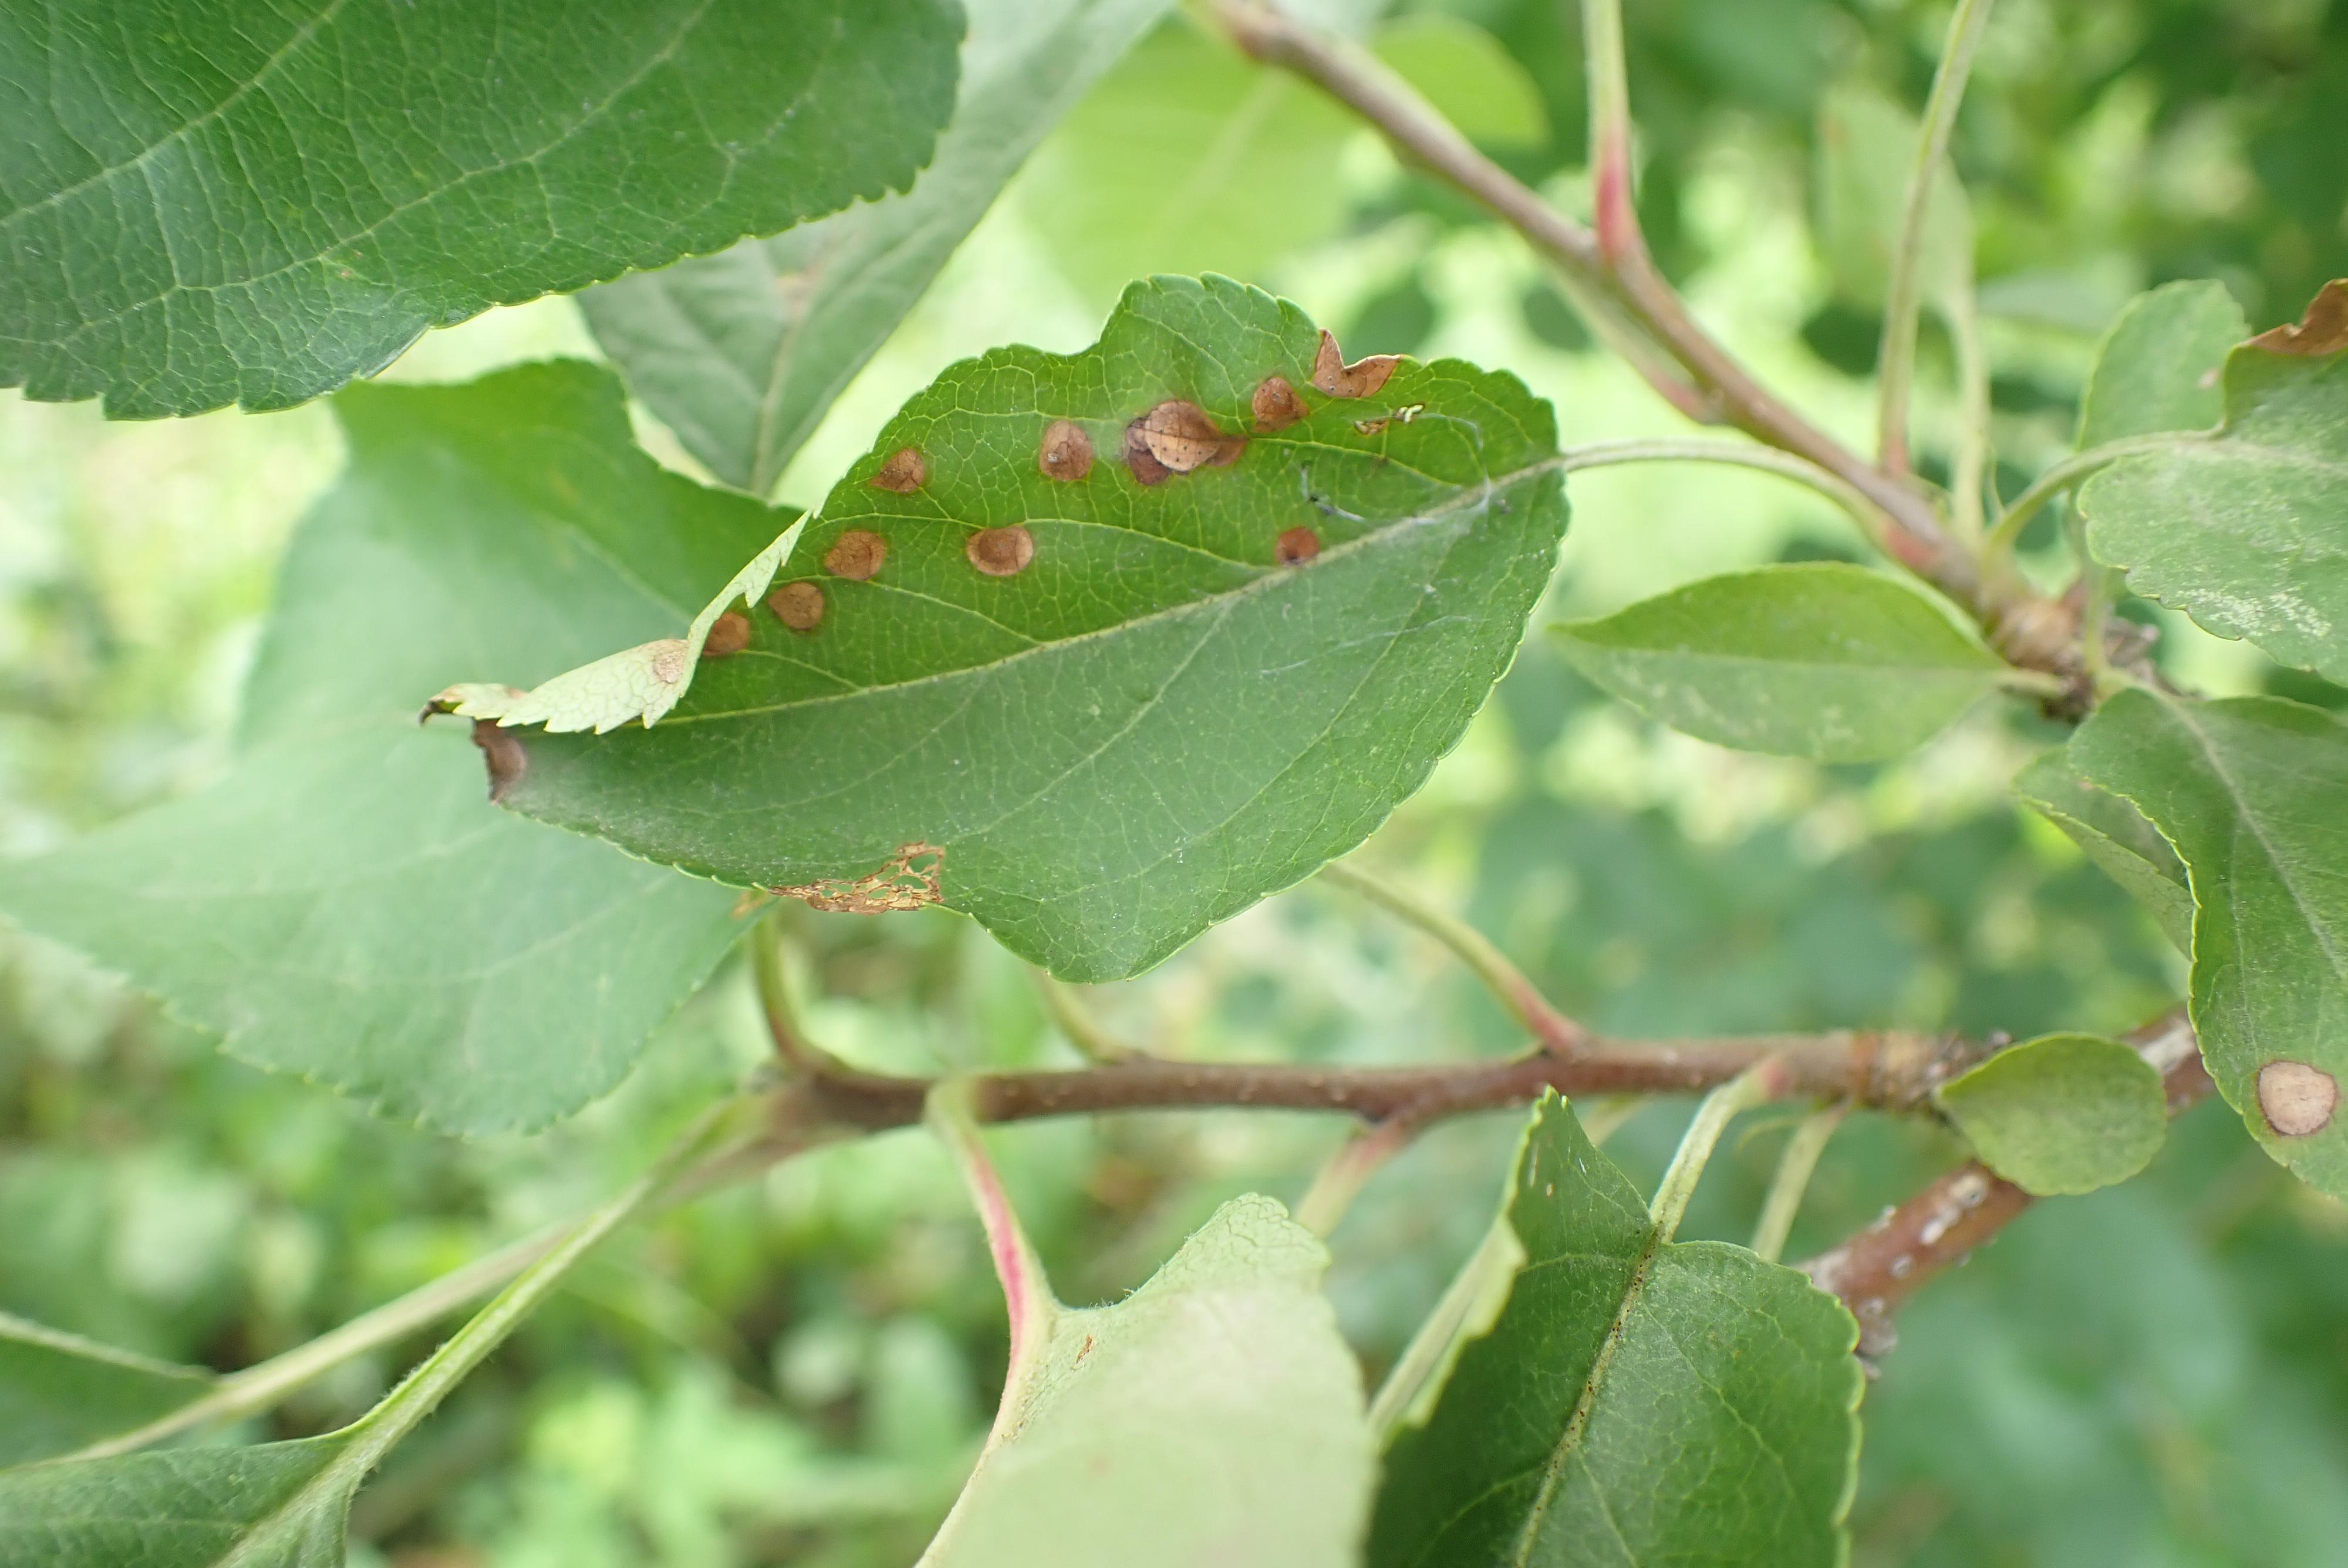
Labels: frog_eye_leaf_spot